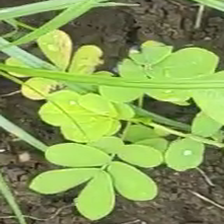
Weed species: Sicklepod_(Senna obtusifolia)